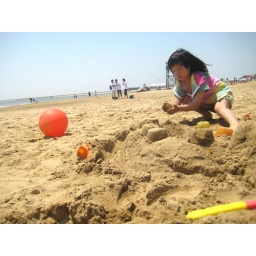
The only beach in Shanghai has sand imported from China's tropical getaway down south.